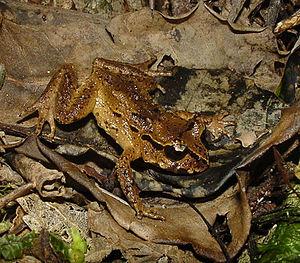
Leiopelma hamiltoni est une espèce d'amphibiens de la famille des Leiopelmatidae.